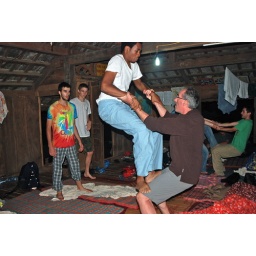
Circus tricks before bed in the stilt house